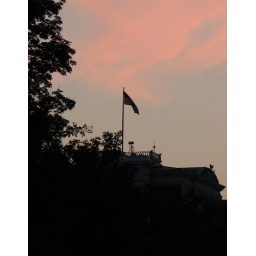
pink clouds over the OEOB